Union Square station (Somerville)

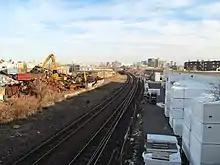
A railway line passing through industrial sites

Union Square station is located on the east side of the Prospect Street bridge, about south of the Union Square intersection. The Fitchburg Line runs roughly northwest–southeast through the station area, with the two-track Union Square Branch of the Green Line on the north side of the Fitchburg Line tracks. The station has a single island platform, long and wide, located about east of Prospect Street between the Green Line tracks. A canopy covers the full length of the platform.